Toro Rosso STR2

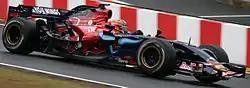
Liuzzi's STR2 during the 2007 Brazilian Grand Prix, the last race of the season. In the latter half of the season, the arch shaped wing was installed over the front wing and front nose.

The team's results during the season were generally poor compared to its rivals. For the first half of the season, the STR2 did not reach the level of competitiveness expected, especially when compared to the 'sister' Red Bull Racing team. The car's main weakness, which it shared with the RB3, was the new seamless shift gearbox, which frequently failed during races. Results did pick up slightly in the second half of the season, as both Red Bull Racing and Toro Rosso started to find more reliability with the car. A double points finish in China, with Vettel fourth and Liuzzi sixth, gave the team a total of eight world championship points. This gave Toro Rosso a 7th-place finish in the Constructors' Standings after the disqualification of McLaren.